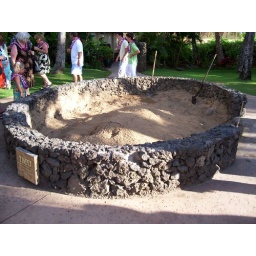
There is a pig under the sand being cooked for the Luau.